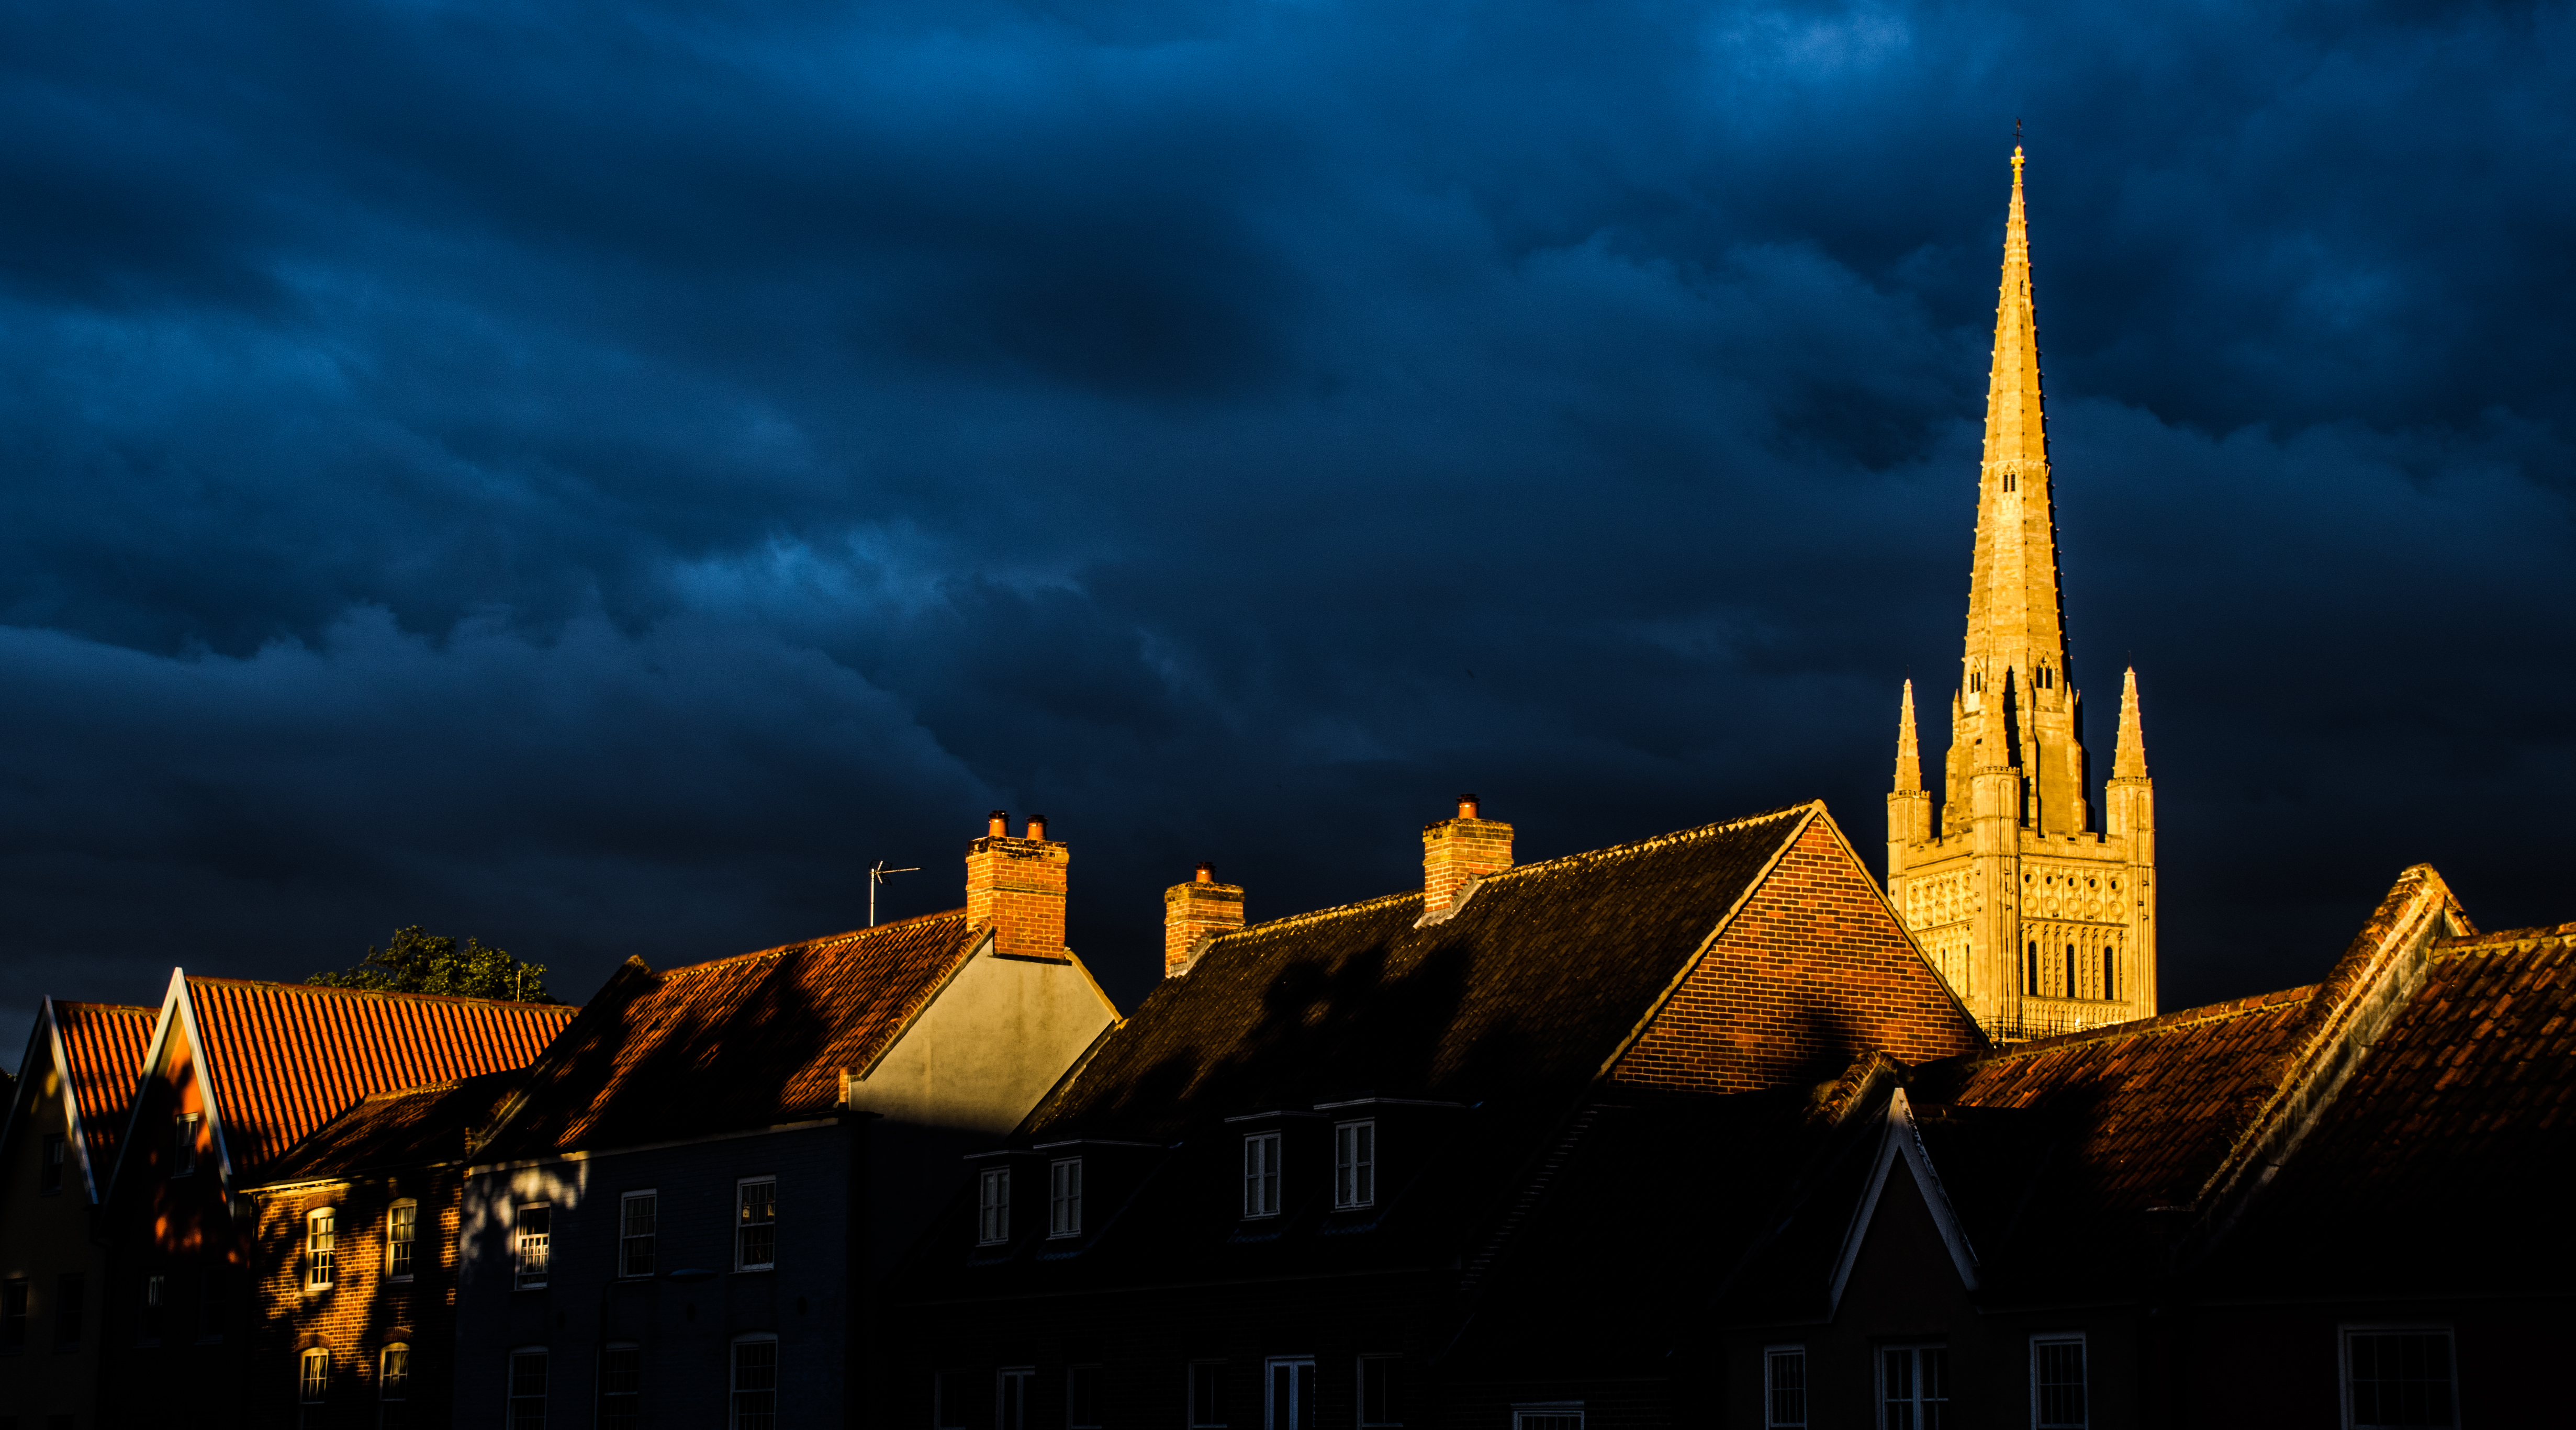
light, cloud, sky, sunset, skyline, night, sunlight, dawn, skyscraper, river, cityscape, dusk, evening, reflection, tower, landmark, darkness, cathedral, free, elements, spire, photoshop, raw, solstice, norfolk, quayside, wensum, norwich